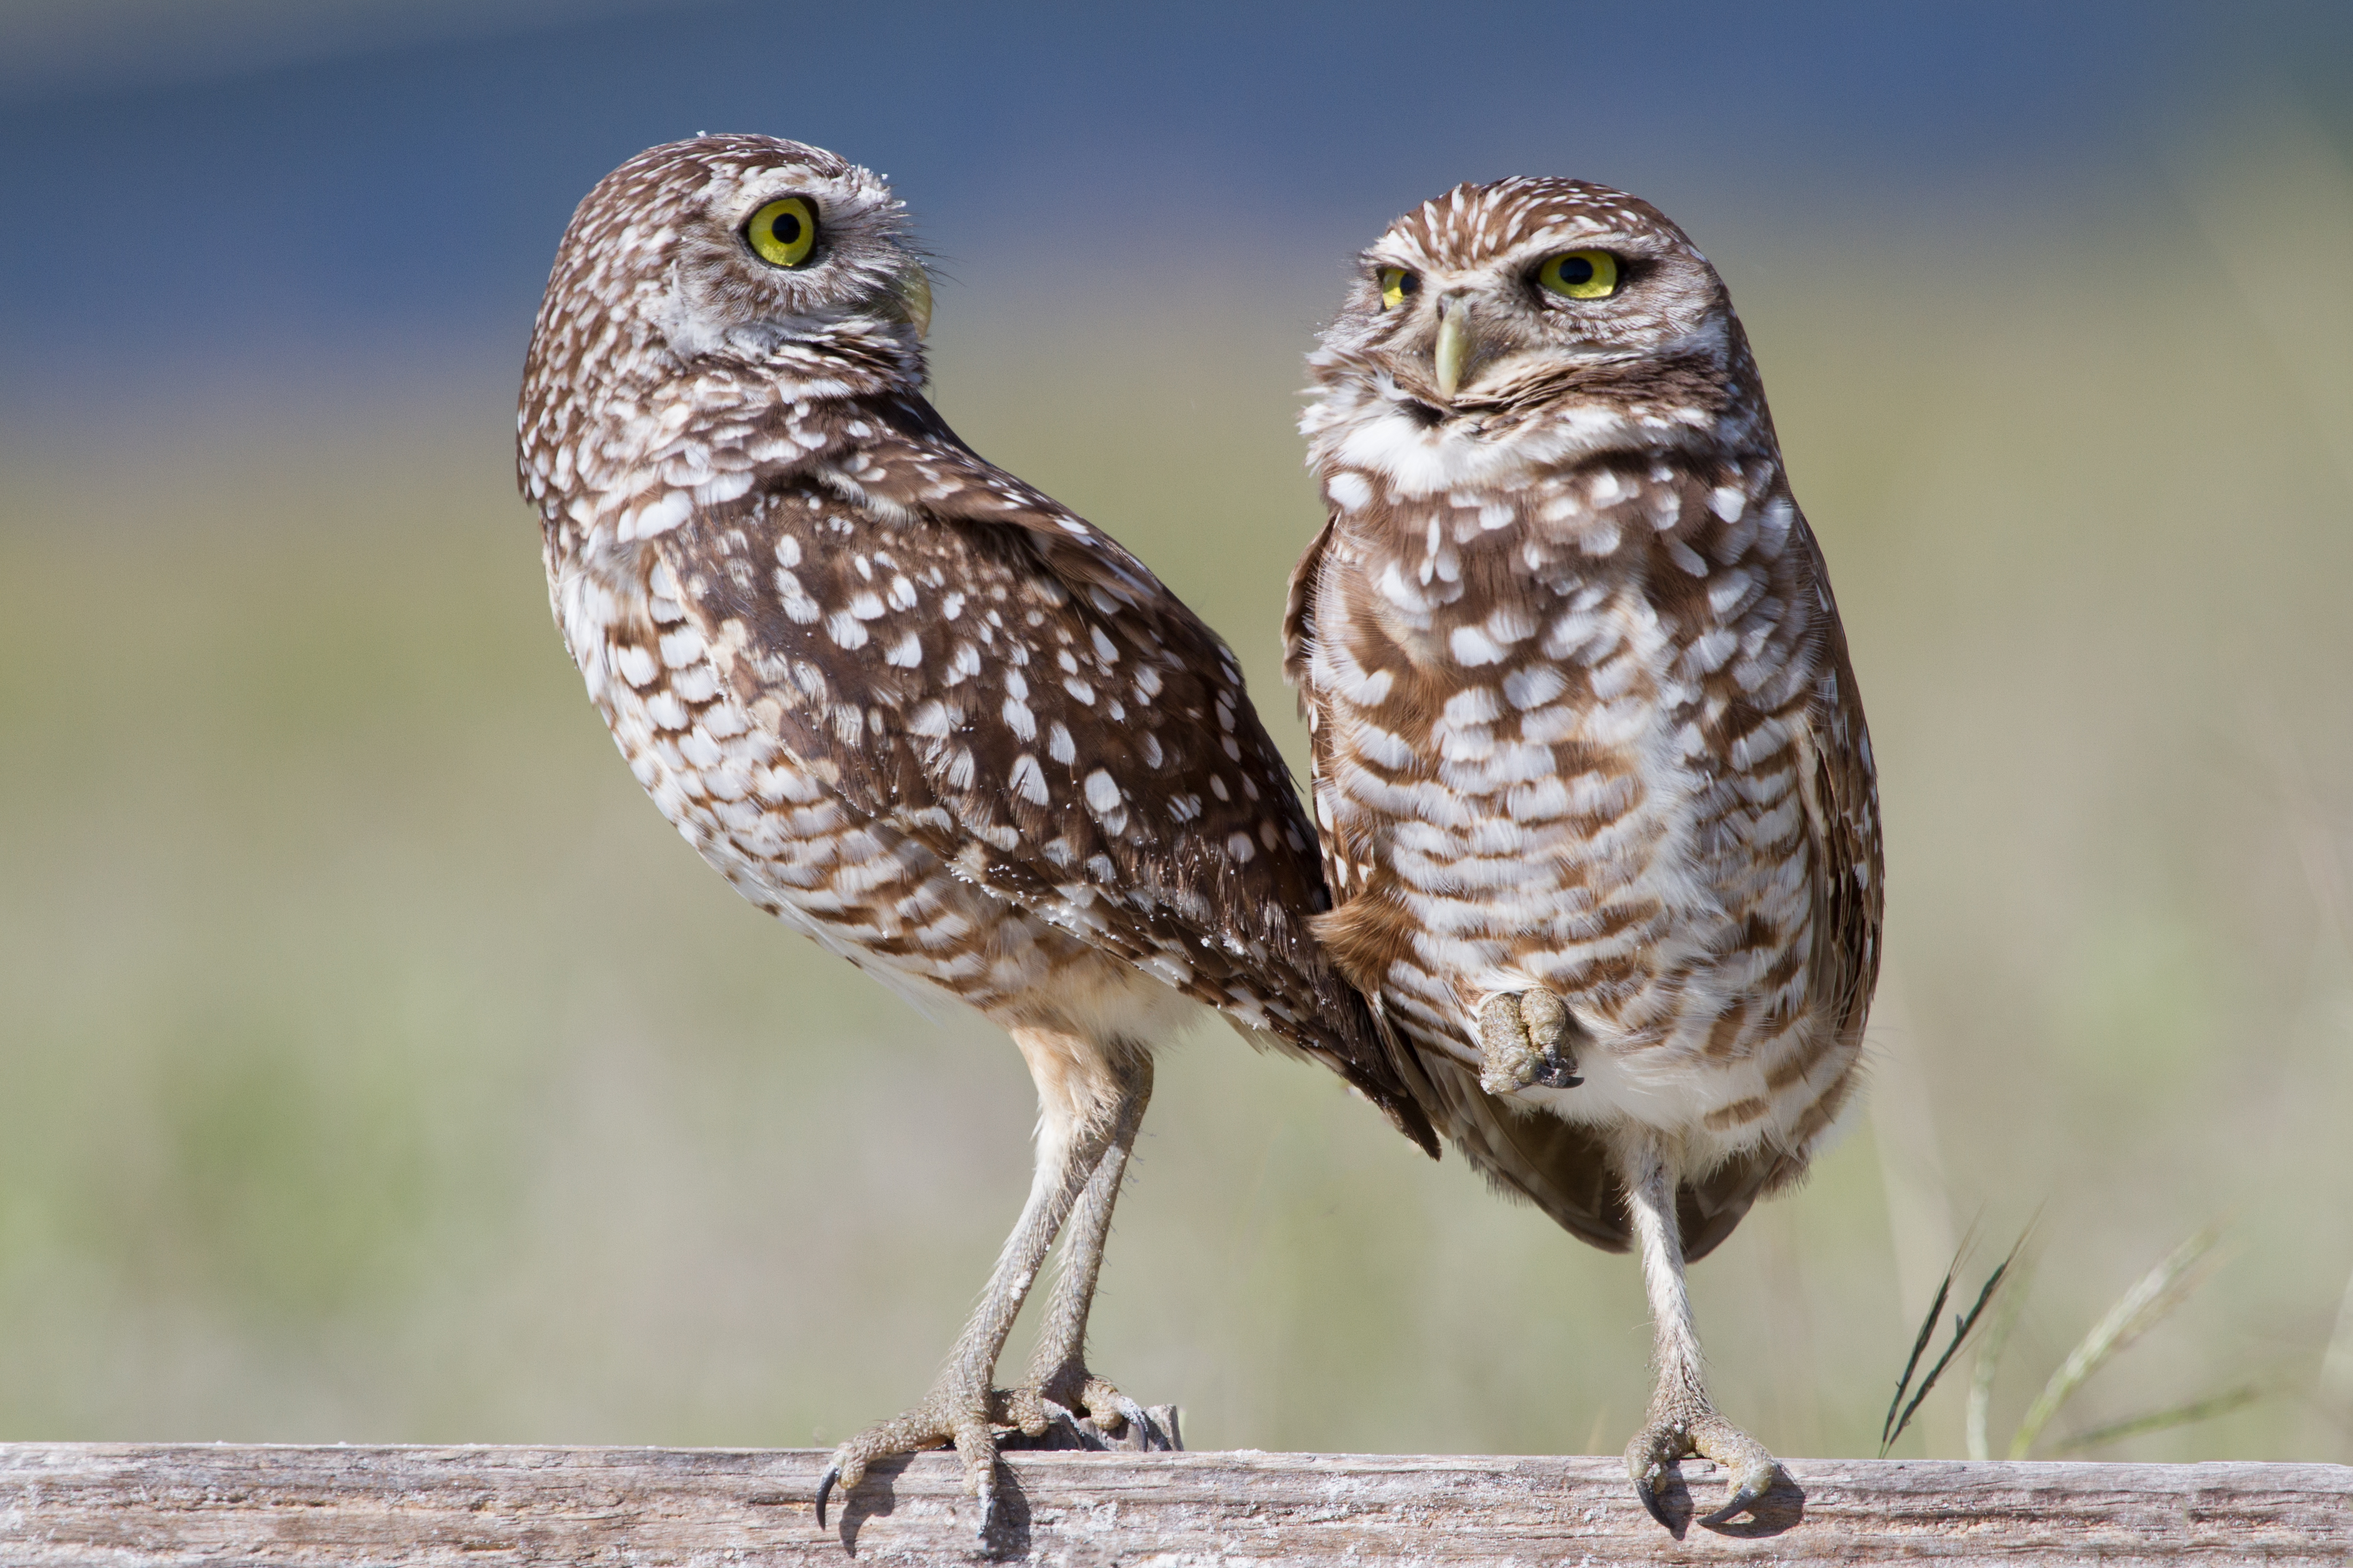
bird, wildlife, beak, owl, fauna, bird of prey, close up, birds, yoga, vertebrate, blinkagain, birdperfect, florida, coth, shorebird, andymorffew, morffew, naturethroughthelens, marcoisland, burrowingowls, coth5, athenecunicularia